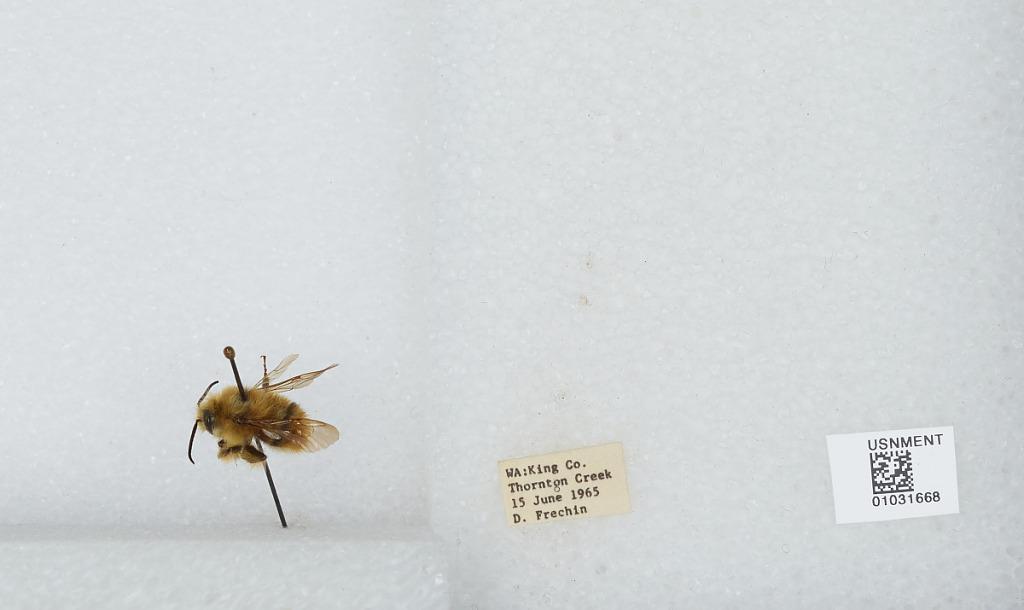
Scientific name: Bombus (Pyrobombus) mixtus Cresson
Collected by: D. Frechin
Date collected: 1965-6-15
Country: United States
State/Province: Washington
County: King
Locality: Thornton Creek
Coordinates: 47.7031, -122.309